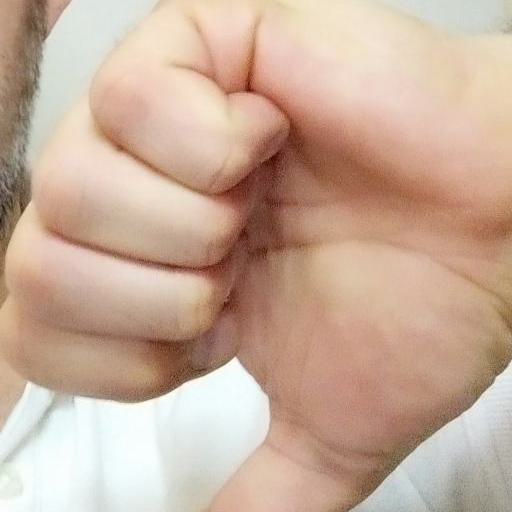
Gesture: dislike